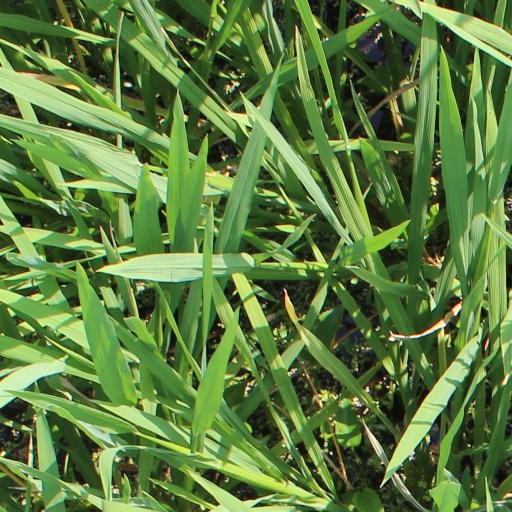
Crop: rice